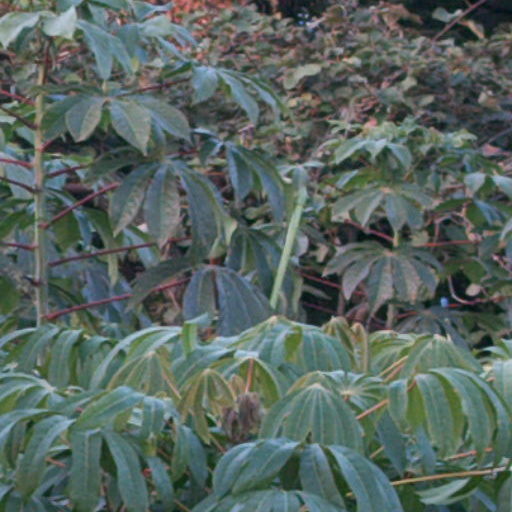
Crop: cassava